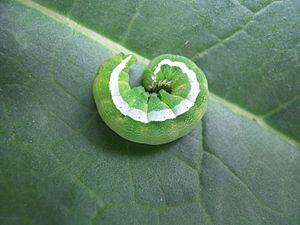
Chenille d' Orthosia gothica, Moselle, France
Orthosia gothica, la Gothique, est une espèce de lépidoptères, un papillon nocturne de la famille des Noctuidae et de la sous-famille des Hadeninae.